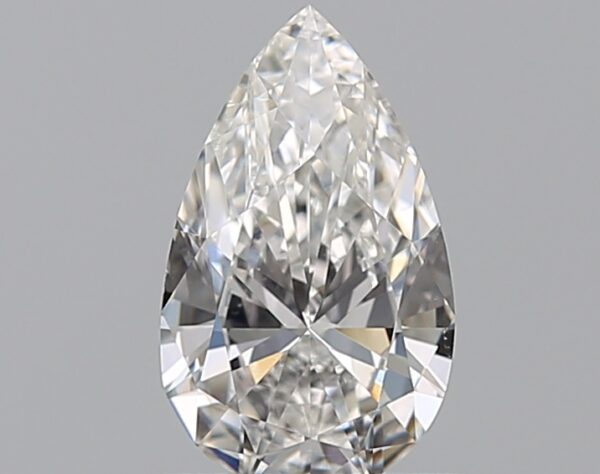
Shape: pear
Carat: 0.7
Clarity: VS1
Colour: E
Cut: EX
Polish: EX
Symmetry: VG
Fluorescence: M
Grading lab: GIA
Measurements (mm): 8.34 x 5.01 x 2.85